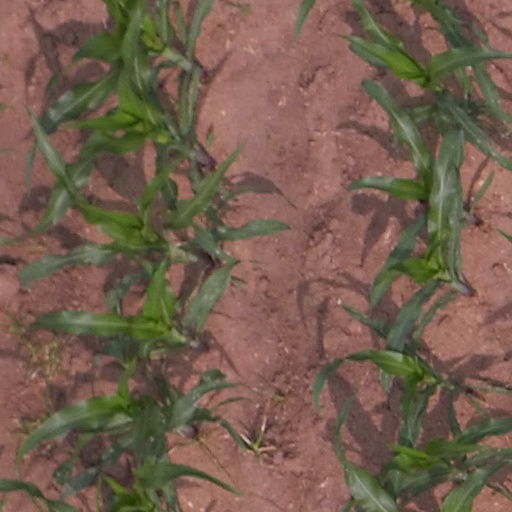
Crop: maize; corn